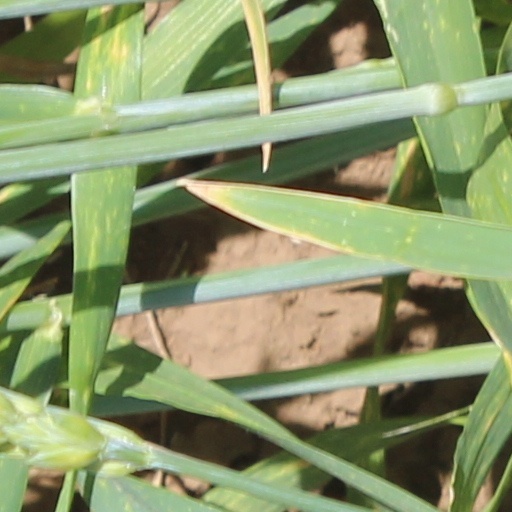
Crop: wheat